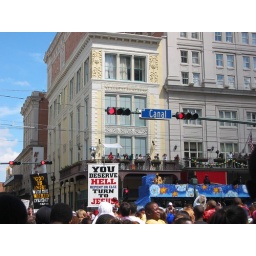
way to put a cloud over the party sign guys